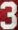
Number: 3